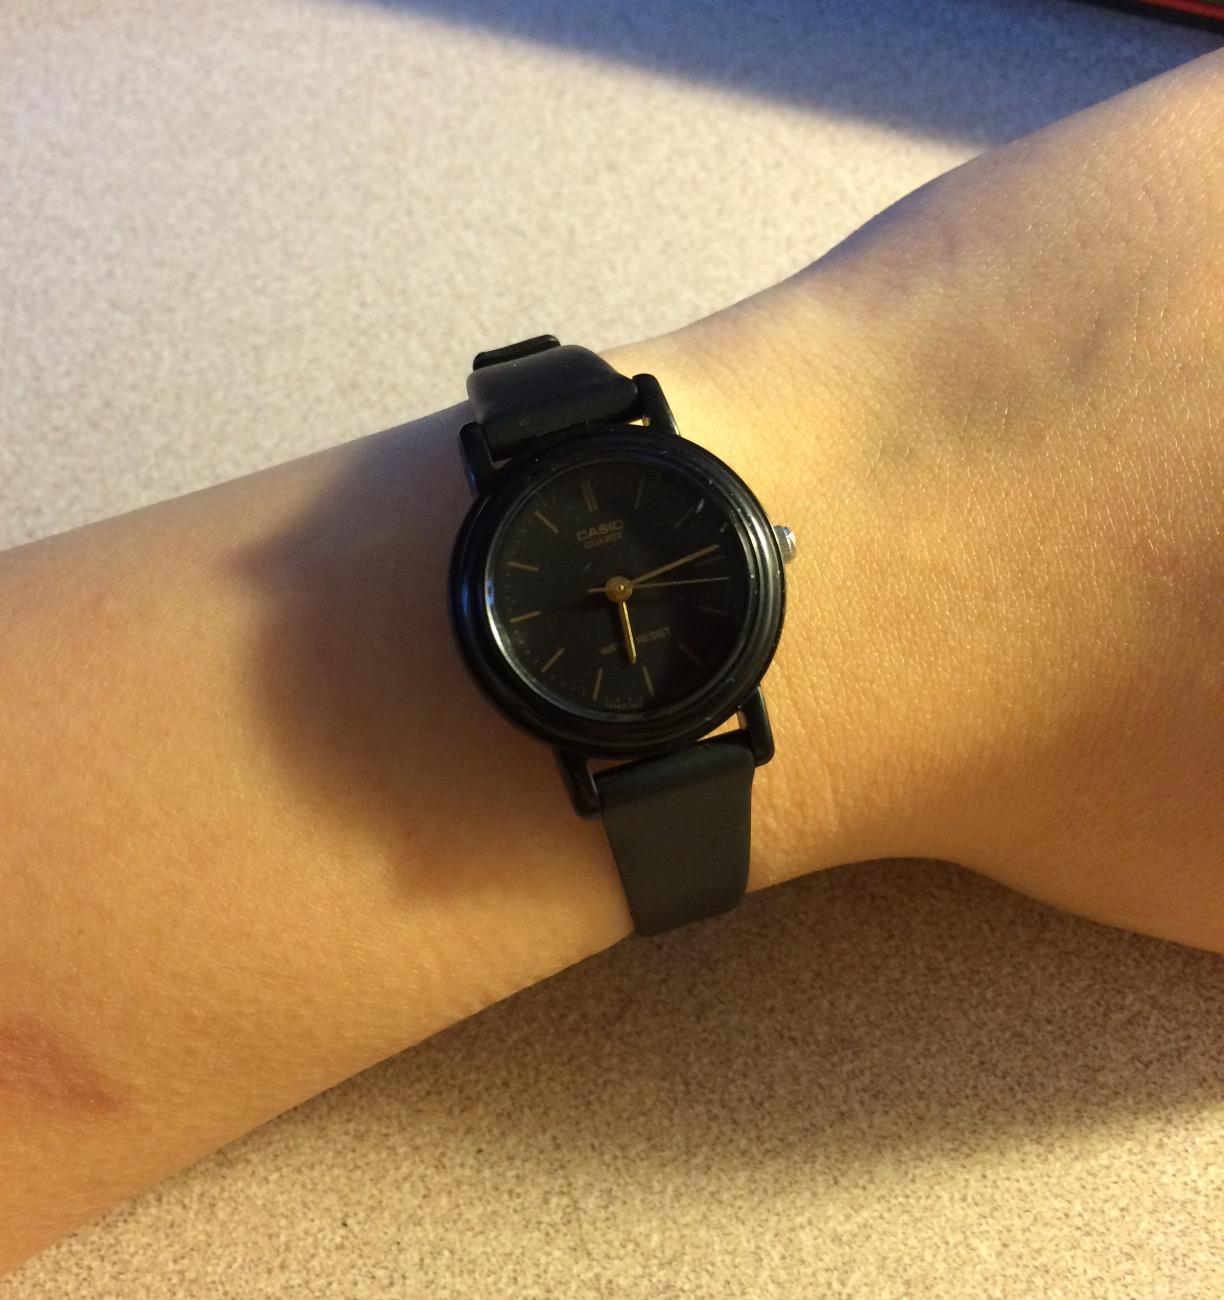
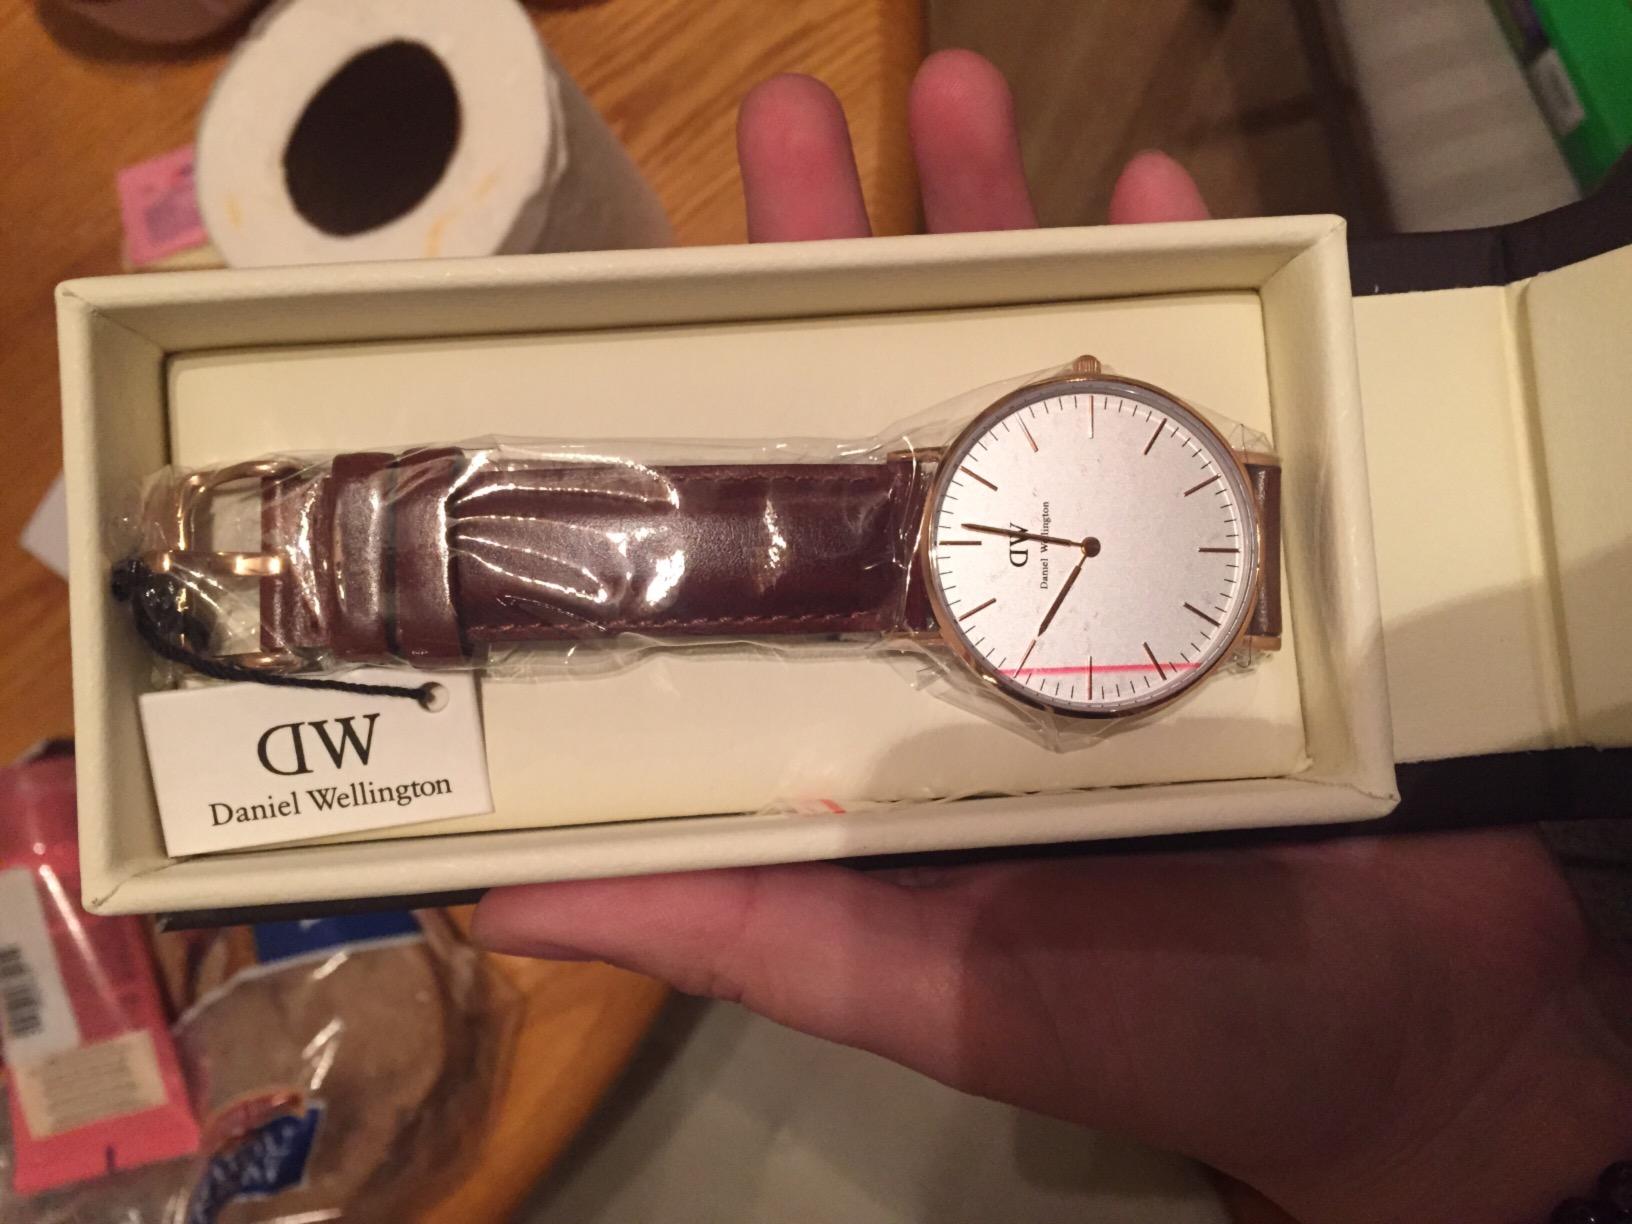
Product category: accessories_watch
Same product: no